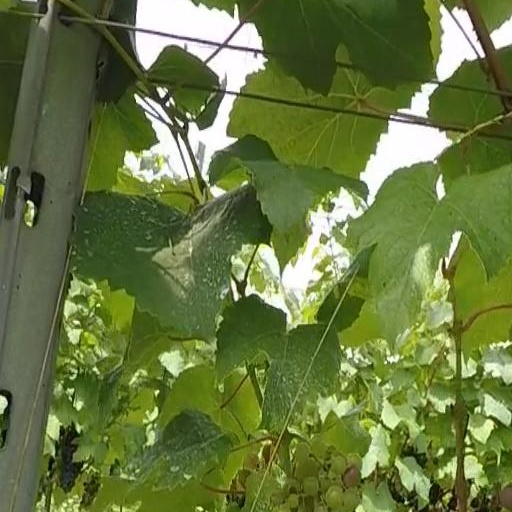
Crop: grape